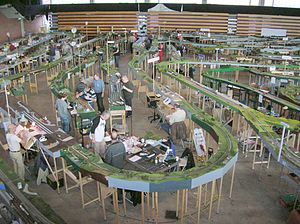
Modulanlæg
Modulanlæg ved FREMO-træf i 2006.
Et modulanlæg er en modeljernbane sammensat af moduler. I stedet for et fast sammenhængende modeljernbaneanlæg benyttes et antal moduler, der kan kombineres frit indbyrdes efter behov og behag, så længe de følger de samme normer.